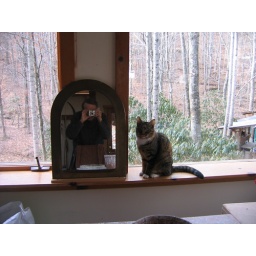
cat in a studio window